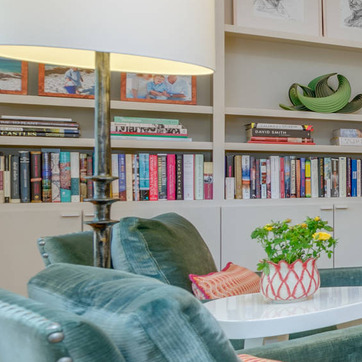
Material: paper